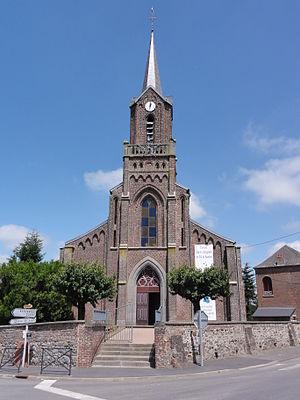
Mairieux (Nord, Fr) église, façade
Mairieux est une commune française située dans le département du Nord, en région Hauts-de-France.